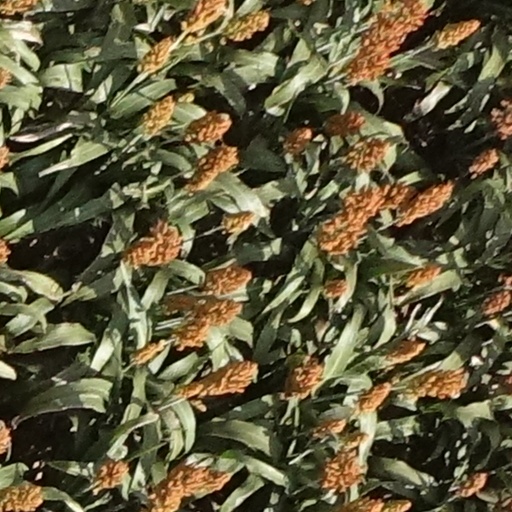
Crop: sorghum